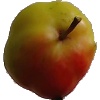
Label: Apple Red Yellow 2